Eremita de Sant Jordi, El Puig

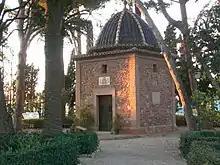
Eremita de San Jorge

This hermitage was erected in 1631 to celebrate the 1237 Battle of the Puig and the legendary intervention of St George in favor of the Aragonese forces History. This victory by Jaime I de Aragón opened the way for his conquest of Valencia. The interior has mosaic designs celebrating the battle. The chapel was restored in 1926 with an elaborate ceremony.